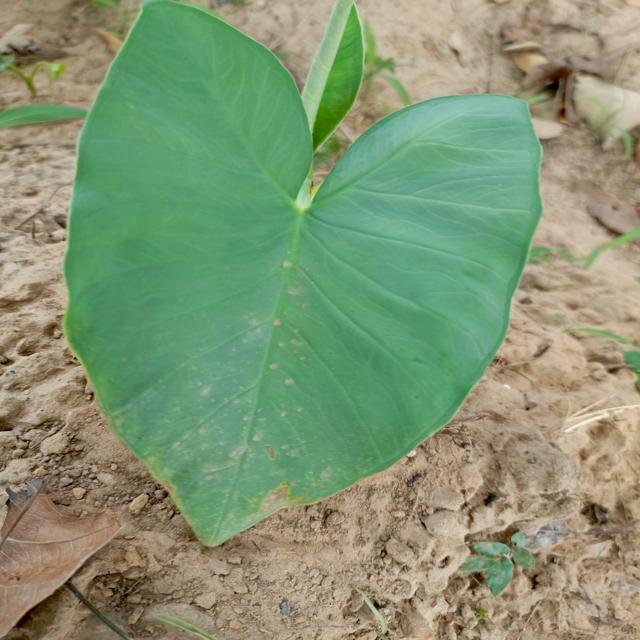
Label: Early_Blight